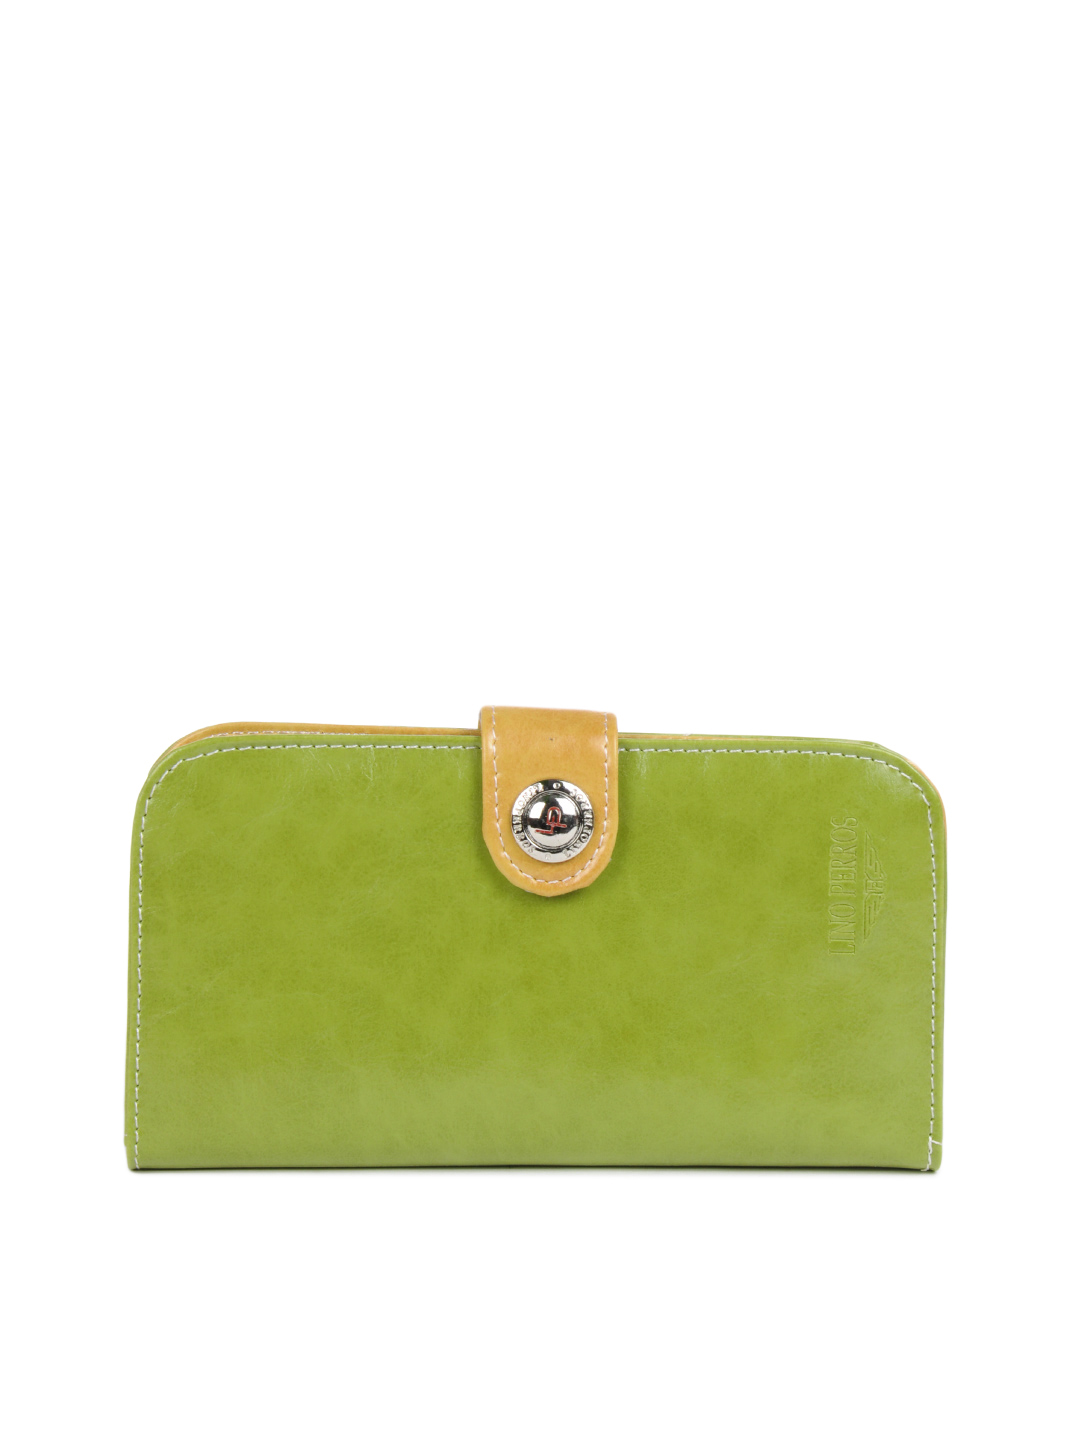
Lino Perros Women Green Wallet
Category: Accessories / Wallets / Wallets
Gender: Women
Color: Green
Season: Summer 2012
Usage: Casual